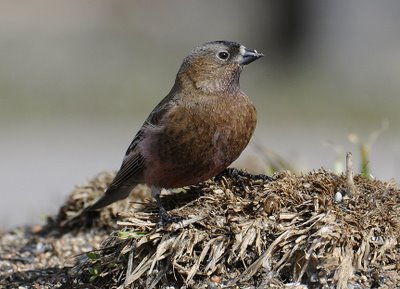
the bird has a brown breast and belly and a black bill.
this little bird is mostly brown with a black crown and white wingbars.
a small bid with a black and grey head and face, with brown feathers covering its throat, belly and tarsus, and black and grey feathers on teh rest of its body.
this bird is brown with white on its stomach and has a very short beak.
a bird with a short strong and pointed bill
this is a small dark brown bird with a black thick pointed beak.
a small red bird, with a black crown, and a short black bill.
this bird has wings that are black and has a brown belly
this bird has wings that are brown and has a short bill
this bird is brown and black in color, and has a stubby black beak.
Species: Gray Crowned Rosy Finch